Stung (2015 film)

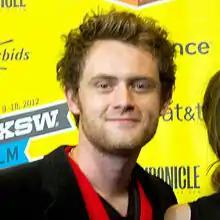
Matt O'Leary

When asked what "Stung" was "really about", director Benni Diez answered: "Capitalism! Well, not really. But it's the hard working underdogs who have to save the day, as the upper class crowd virtually turns into flesh eating über-wasps. A survival thriller with a warm heart."